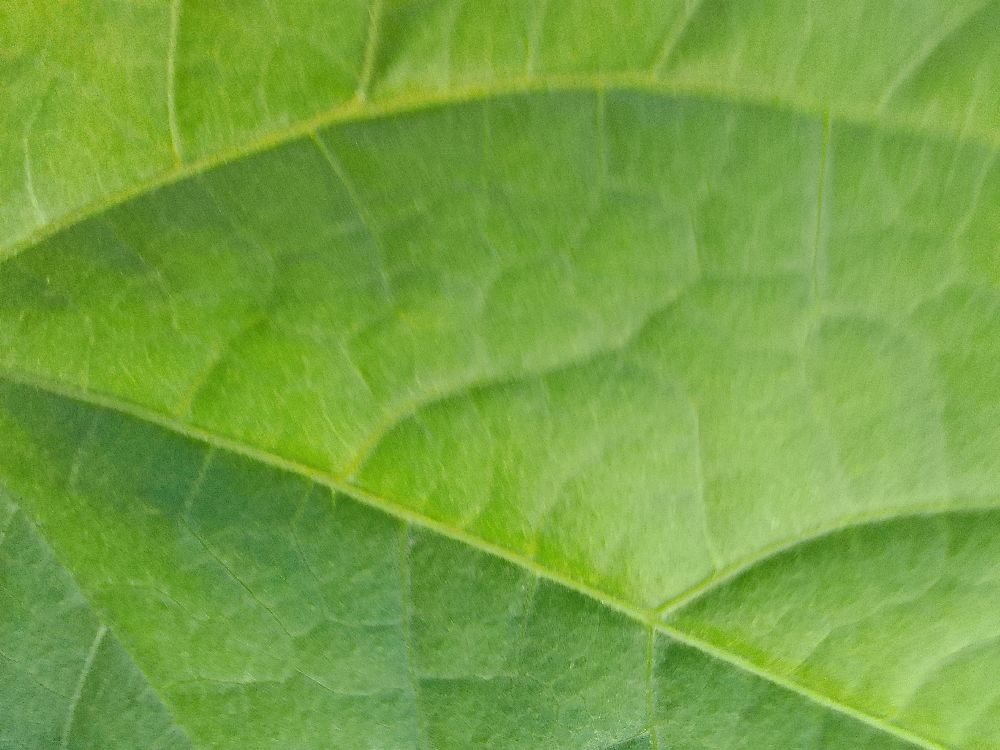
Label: healthy